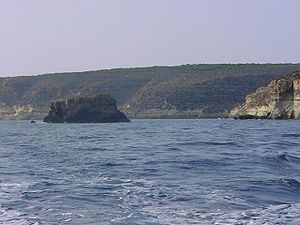
Lampedusa
Nordkysten, Lampedusa
Lampedusa er en italiensk ø og den største af de Pelagiske øer, beliggende ca. 205 km syd for Sicilien og ca. 113 km fra Tunesien.